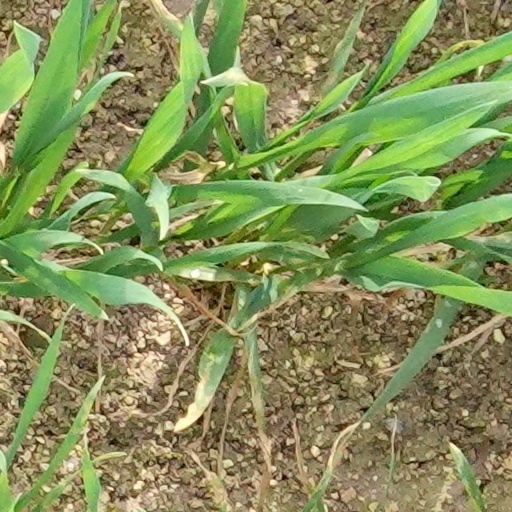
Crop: wheat